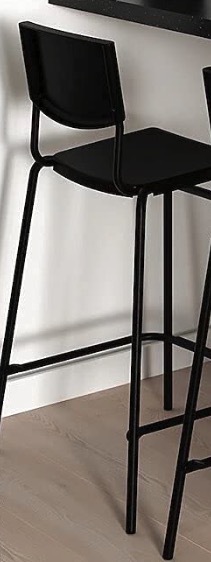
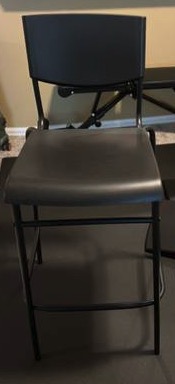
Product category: stool
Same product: yes